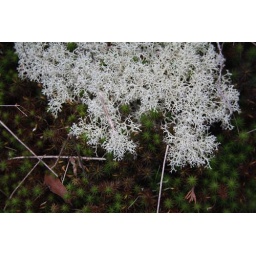
Some white and green moss found in Tribble Mill park. Taken with 18-55mm lens + 3x zoom filter